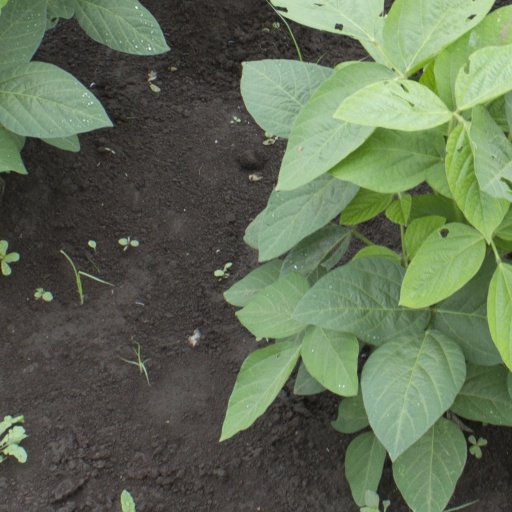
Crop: soybean